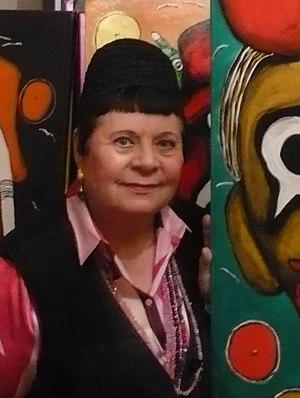
Emma Andiyevska, née le 19 mars 1931 à Stalino est une écrivaine, poétesse et peintre ukrainienne, d'inspiration surréaliste.